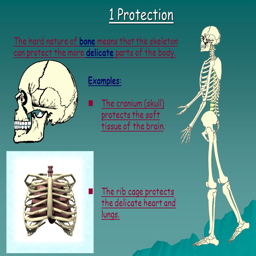
protection the hard nature of bone means that the skeleton can protect the more delicate parts of the body .